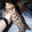
Label: cat